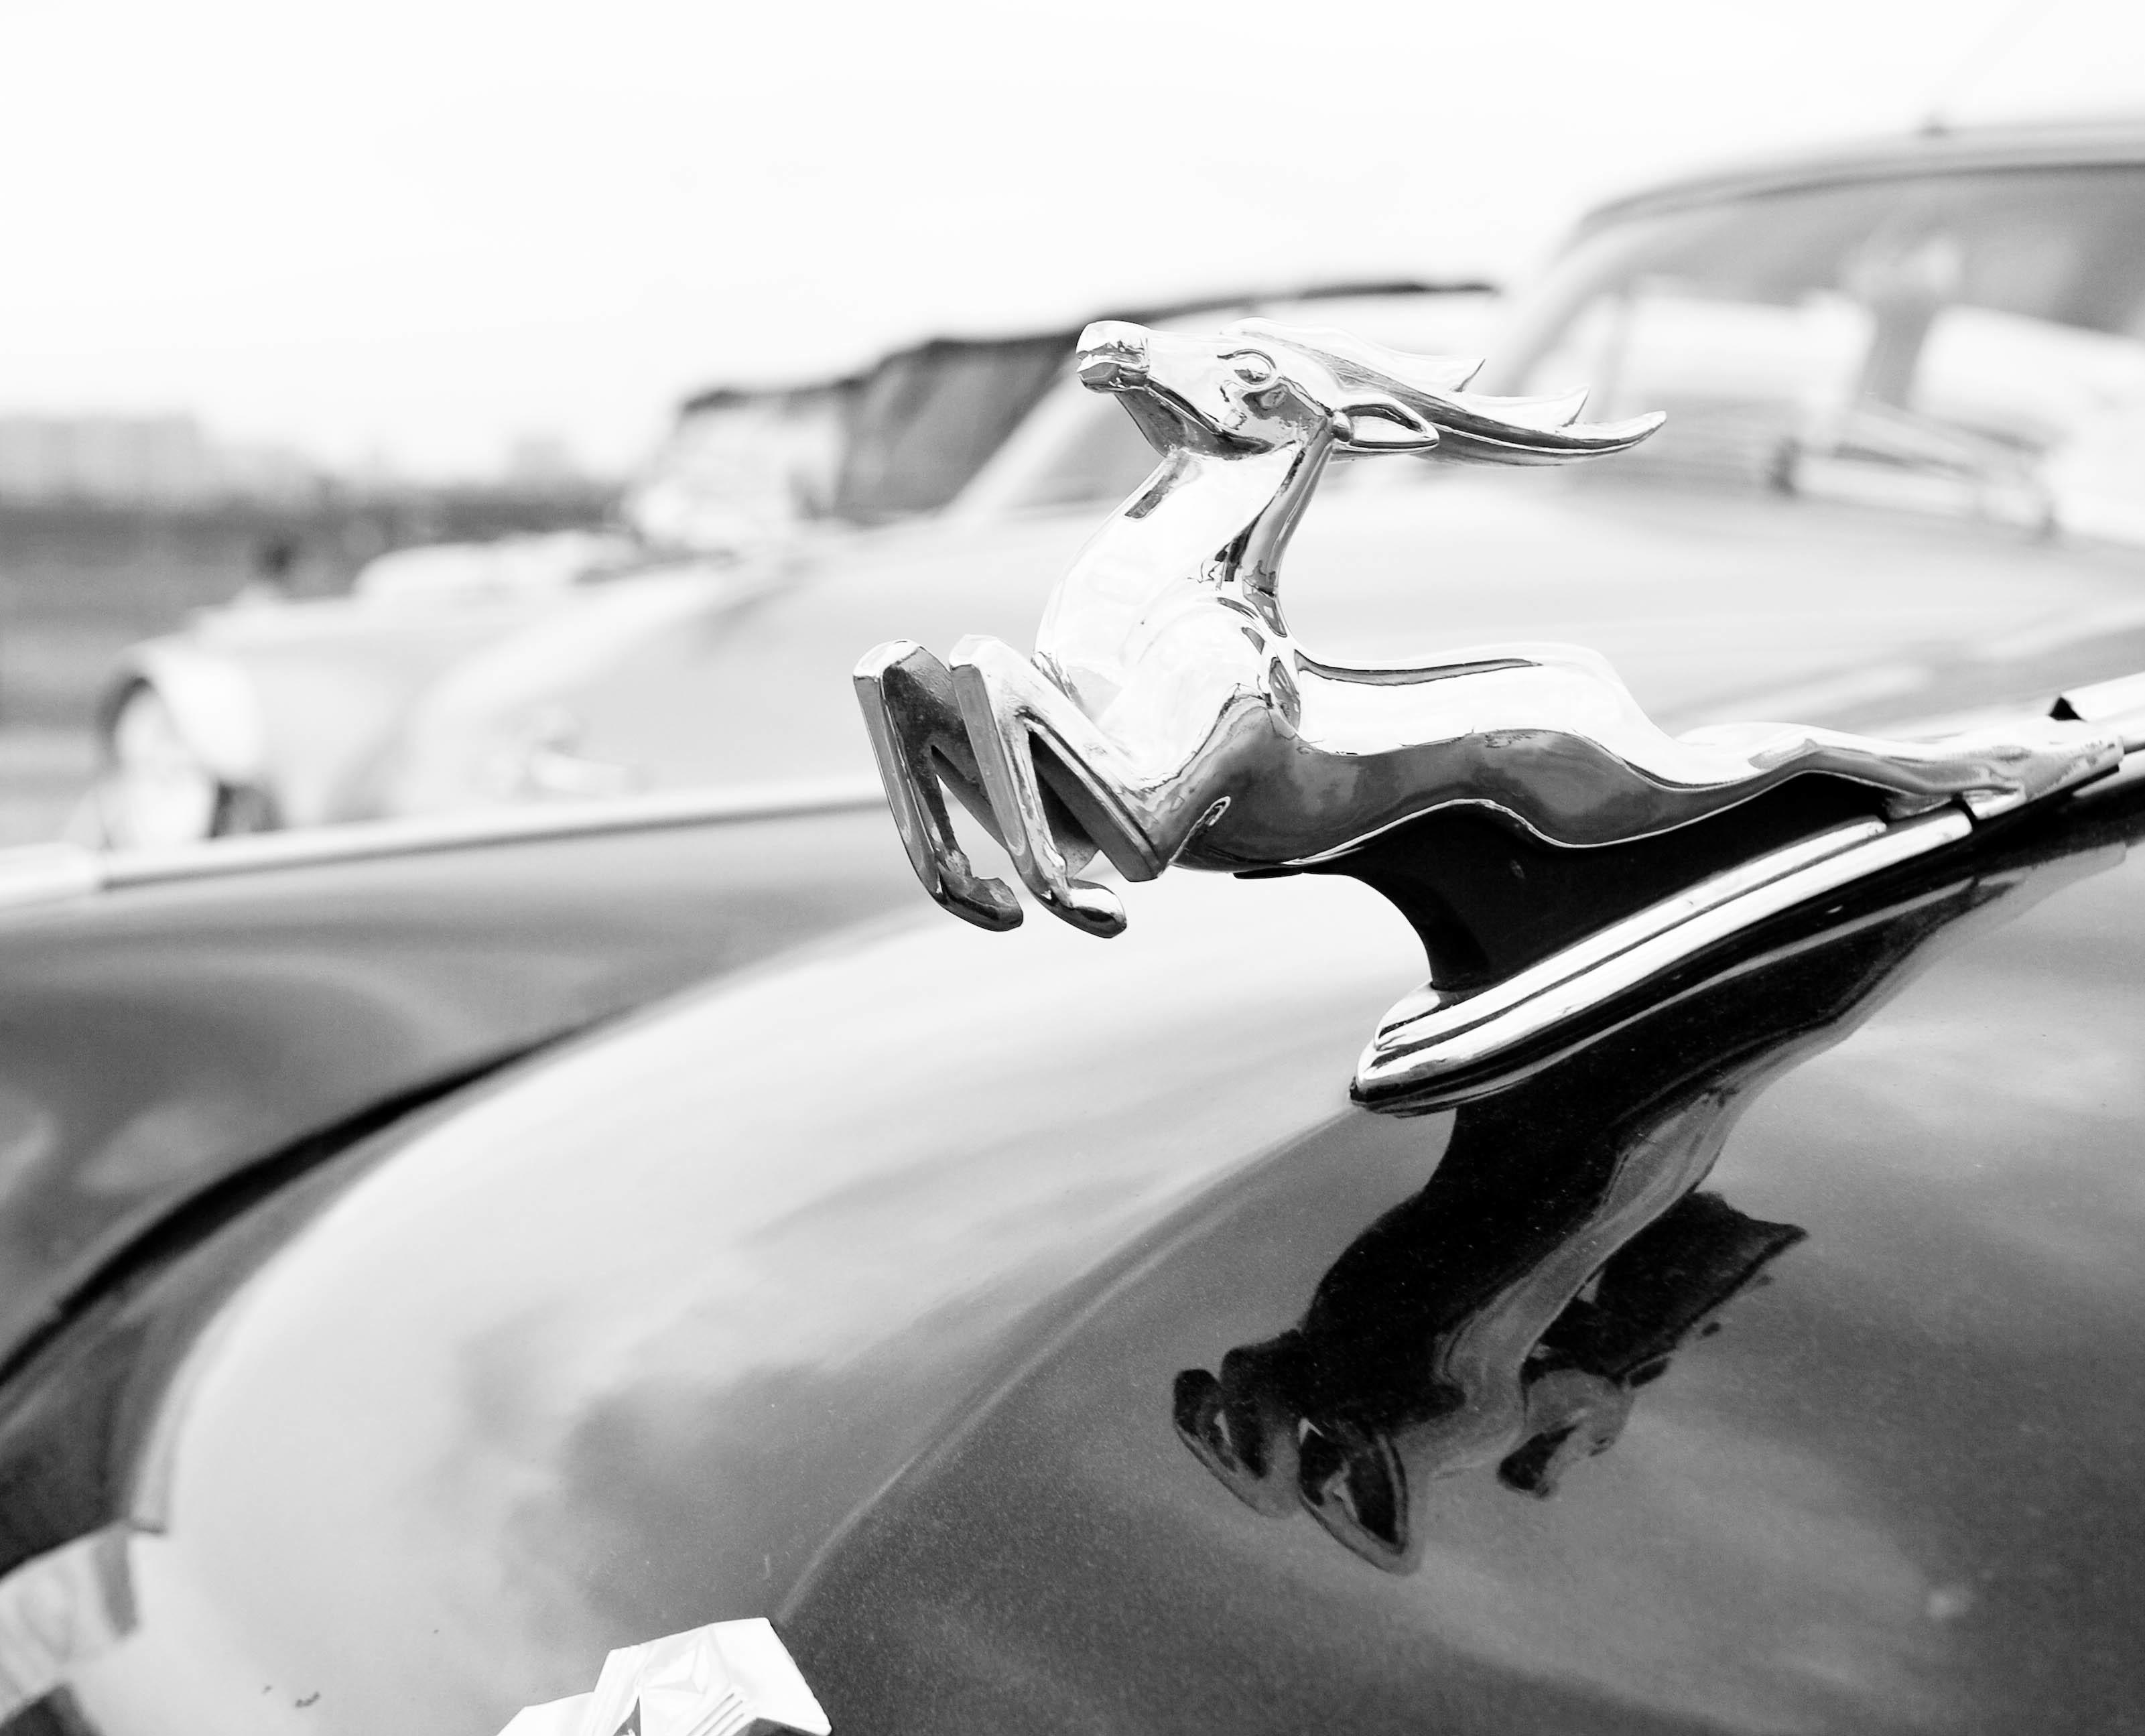
black and white, white, car, photography, window, glass, vehicle, windshield, black, monochrome, sketch, drawing, monochrome photography, automotive exterior, automotive design